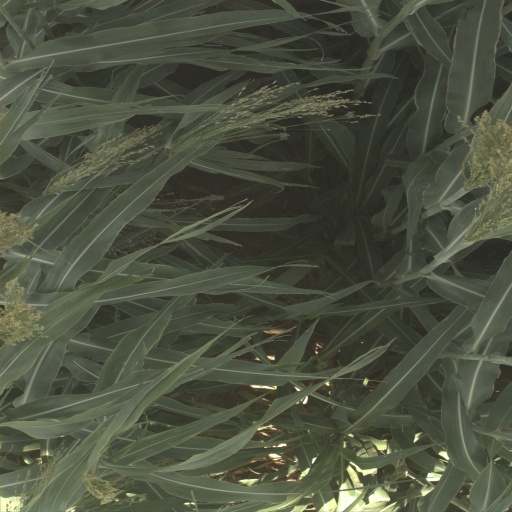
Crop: sorghum